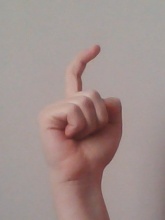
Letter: ra